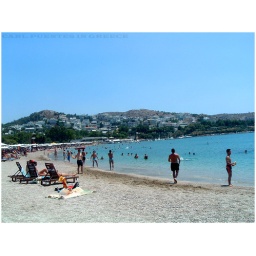
Another view from the beach in Athens - the waterr iss unbelivable - look how the houses are built on the mountain...